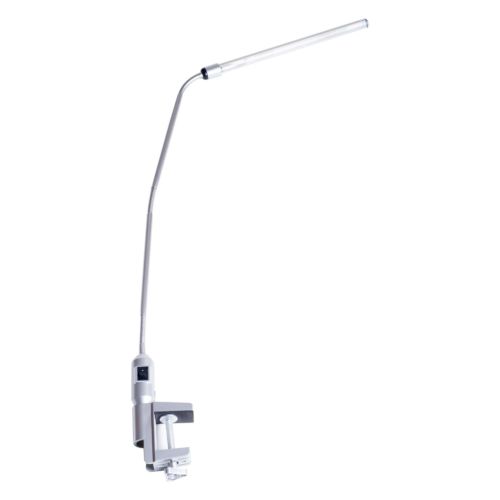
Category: lamp